Clerks III

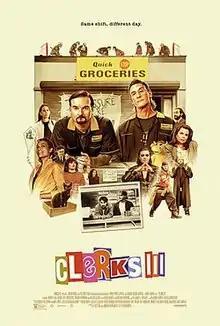
Theatrical release poster

Clerks III is a 2022 American black comedy-drama film written, directed, and edited by Kevin Smith and starring Brian O'Halloran, Jeff Anderson, Trevor Fehrman, Austin Zajur, Jason Mewes, Rosario Dawson and Smith. It serves as a sequel to the 1994 and 2006 "Clerks" films, and is the ninth overall feature film set in the View Askewniverse. In the film, Randal Graves, after surviving a massive heart attack, enlists his friends and fellow clerks Dante Hicks, Elias Grover, and Jay and Silent Bob to make a movie about their lives at the Quick Stop Convenience store that started it all.